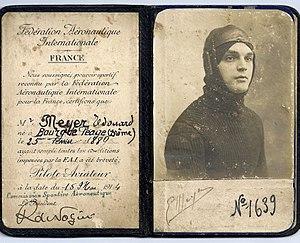
Edouard Meyer .Brevet de pilote aviateur délivré le 15 mai 1914.
Edouard Meyer, né à Bourg-de-Péage le 25 février 1889 et décédé le 11 novembre 1953 à Casablanca à 64 ans, est un ancien pilote automobile franco-marocain sur route et sur circuits, également aviateur.